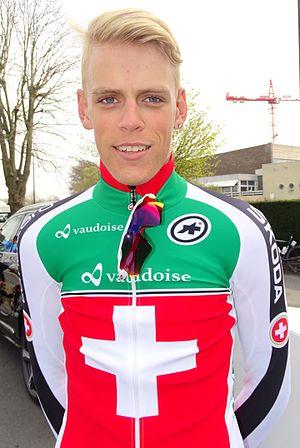
Reportage réalisé le samedi 9 avril à l'occasion du départ et de l'arrivée du Tour des Flandres espoirs 2016 à Audenarde, Belgique.
Patrick Müller, né le 18 avril 1996 à Zurich, est un coureur cycliste suisse, des années 2010. Son frère cadet Reto est également cycliste.